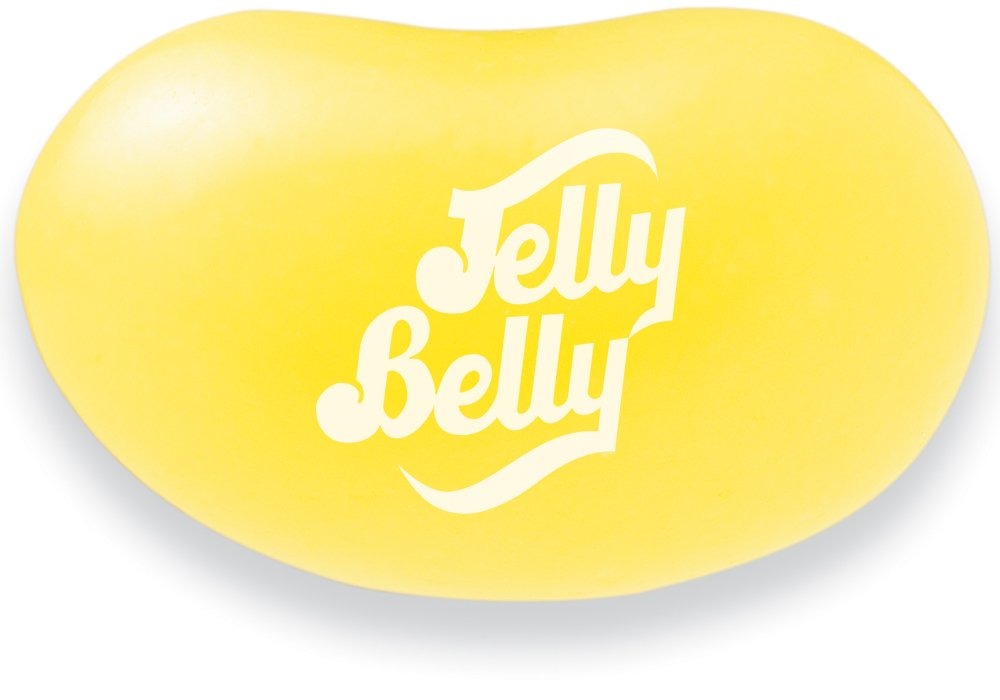
Item Name: Jelly Belly Pina Colada Jelly Beans - 10 Pounds of Loose Bulk Jelly Beans - Genuine, Official, Straight from the Source
Bullet Point 1: This is a ten pound (10 lb) box of fresh-from-the-factory Pina Colada goodness!
Bullet Point 2: Flavored with REAL coconut for sweet, tropical, true-to-life pina colada flavor (and no alcohol!)
Bullet Point 3: Peanut-free, OU Kosher, Fat-free, Gluten-free and Dairy-free, with only four (4) calories per bean. NOTE: 10 pounds of Jelly Belly Jelly Beans packed loose in a food-grade box with protective liners
Bullet Point 4: Have a question? Contact us first! We're always happy to help.
Product Description: 10 lbs of Pina Colada flavor Jelly Belly jelly beans, bulk packaged. Approximately 400 beans per pound. Color as represented is as accurate as possible, depending on your video and/or monitor settings. <br><br> All Jelly Belly jelly beans are OU Kosher. Gluten free, peanut free, dairy free, fat free and vegetarian friendly.<br><br>NOTE: Your 10-lb. case is shipped in a sterile food-grade box to maintain the quality of the Jelly Belly jelly beans inside. The case does not use a plastic liner or bag as doing so, at this volume, may cause the jelly beans to become sticky and clump together. If you’re not using all your delicious candy at once (we know it’s hard, but please remember moderation), we recommend storing Jelly Belly jelly beans in this food-grade box at room temperature away from sunlight to preserve quality all the way to the “Best By” date.
Value: 160.0
Unit: Ounce

Price: 94.98